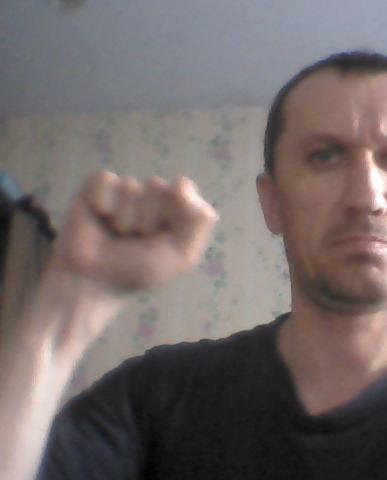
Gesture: fist